Pasty

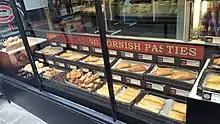
Cornish pasties at Cornish bakehouse in Bath

The pasty is regarded as the national dish of Cornwall, and an early reference is from a New Zealand newspaper: The term "Cornish pasty" has been in use since at least the early 1860s: